History of Manhattan

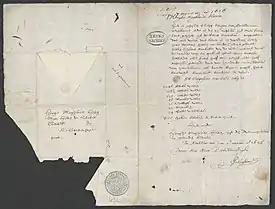
Pieter Schaghen's 1626 letter saying Manhattan had been purchased for 60 Dutch guilders

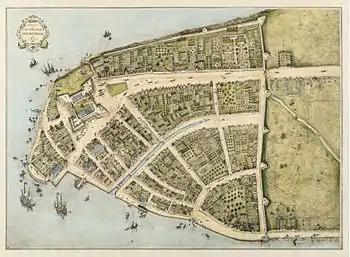
Redraft of the Castello Plan (drawn in 1916) showing the Dutch city of New Amsterdam at Manhattan's southern tip in 1660

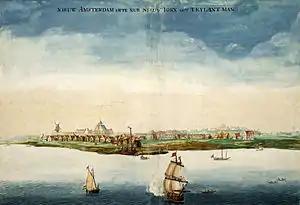
New Amsterdam centered in what eventually became Lower Manhattan in 1664, the year England took control and renamed it New York

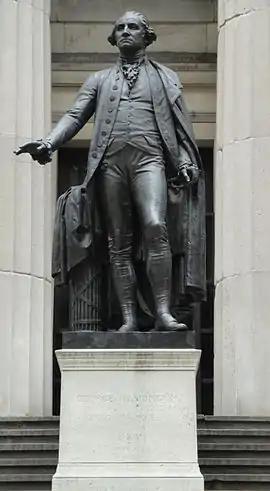
Washington's statue in front of Federal Hall on Wall Street, where in 1789 he was sworn in as the first U.S. president

In 1524, Florentine explorer Giovanni da Verrazzano, sailing in service of King Francis I of France, became the first documented European to visit the area that would become New York City. Verrazzano entered the tidal strait now known as The Narrows and named the land around Upper New York Harbor "New Angoulême", in reference to the family name of King Francis I that was derived from Angoulême in France; he sailed far enough into the harbor to sight the Hudson River, which he referred to in his report to the French king as a "very big river"; and he named the "Bay of Santa Margarita" – what is now Upper New York Bay – after Marguerite de Navarre, the elder sister of the king.